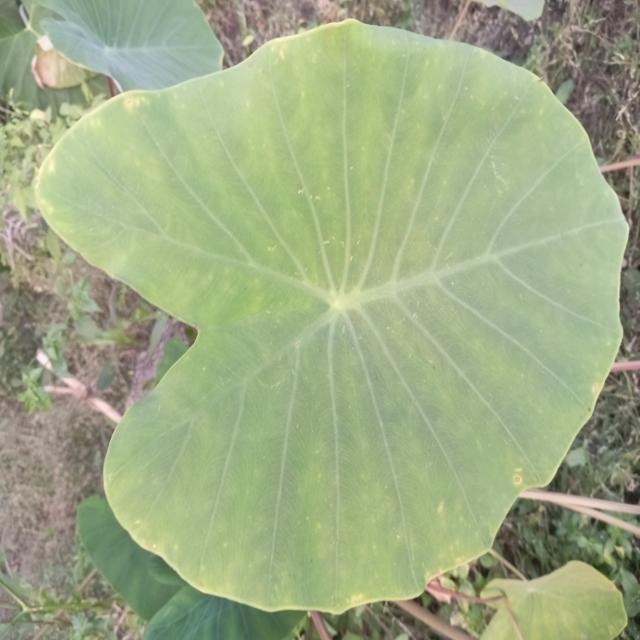
Label: Healthy